Impact of Agent Orange in Vietnam

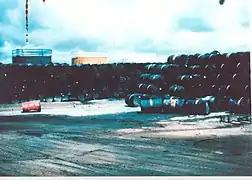
Agent Orange chemical drums

Agent Orange had devastating ecological effects on Vietnam's plant life, which also contributed to the creation of refugees during the war. The ecological effects of Agent Orange have been reported to continue to affect the daily lives of Vietnamese citizens. A study showed dioxin contamination in soil and sediment samples and hypothesized "that a major route of current and past exposures is from the movement of dioxin from soil into river sediment, then into fish, and from fish consumption into people." Studies in the Aluoi Valley, a village near a now-defunct military base that was operating between 1963 and 1966, confirmed this process of biological magnification, as contaminated soil acted as "reservoirs" of TCDD Agent Orange toxin that would later transfer to fish and ducks and finally to humans, all via consumption. The International Union for Conservation of Nature concluded that "much of the damage can probably never be repaired."